2007 Green Bay Packers season

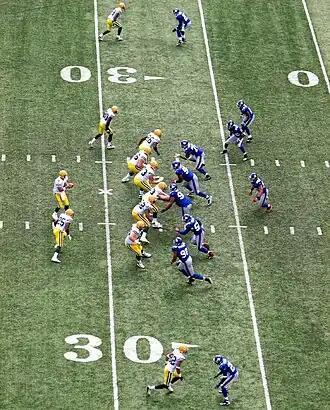
The Packers in the shotgun

Playing a close game until the fourth quarter, the Packers took a commanding lead late in the game (racking up 21 points in the final fifteen minutes) and winning the game 35–13. Early in the 4th quarter, Favre capped off a drive with a pass to the outside of the endzone to Donald Lee, and then followed it up with a 10-yard pass to Donald Driver by the goalpost for a score after the Giants fumbled the ensuing kickoff deep in their own territory. In the victory, Brett Favre threw for 286 yards and 3 touchdowns and gave him his 149th career win as a starter, the most by any quarterback in NFL history, surpassing John Elway. Favre was named NFC Offensive Player of the Week for games played September 16–17. Mike McCarthy was voted the Motorola NFL Coach of the Week.